Air Choice One

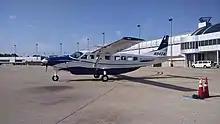

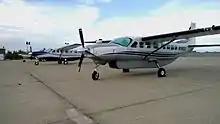

At the peak of Air Choice One's operation they operated 12 Cessna 208B (N732MD, N1983X, N1258B, N4118K, N208EE, N750Z, N803F, N107KA, N942AC, N943AC, N91AC, N958AC) and 1 Beechcraft 1900C (N165LC) aircraft.